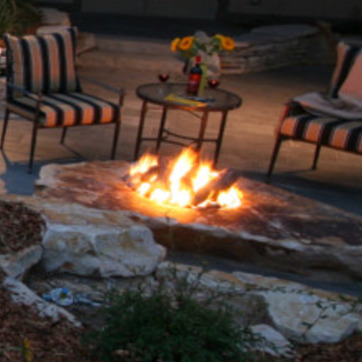
Material: other